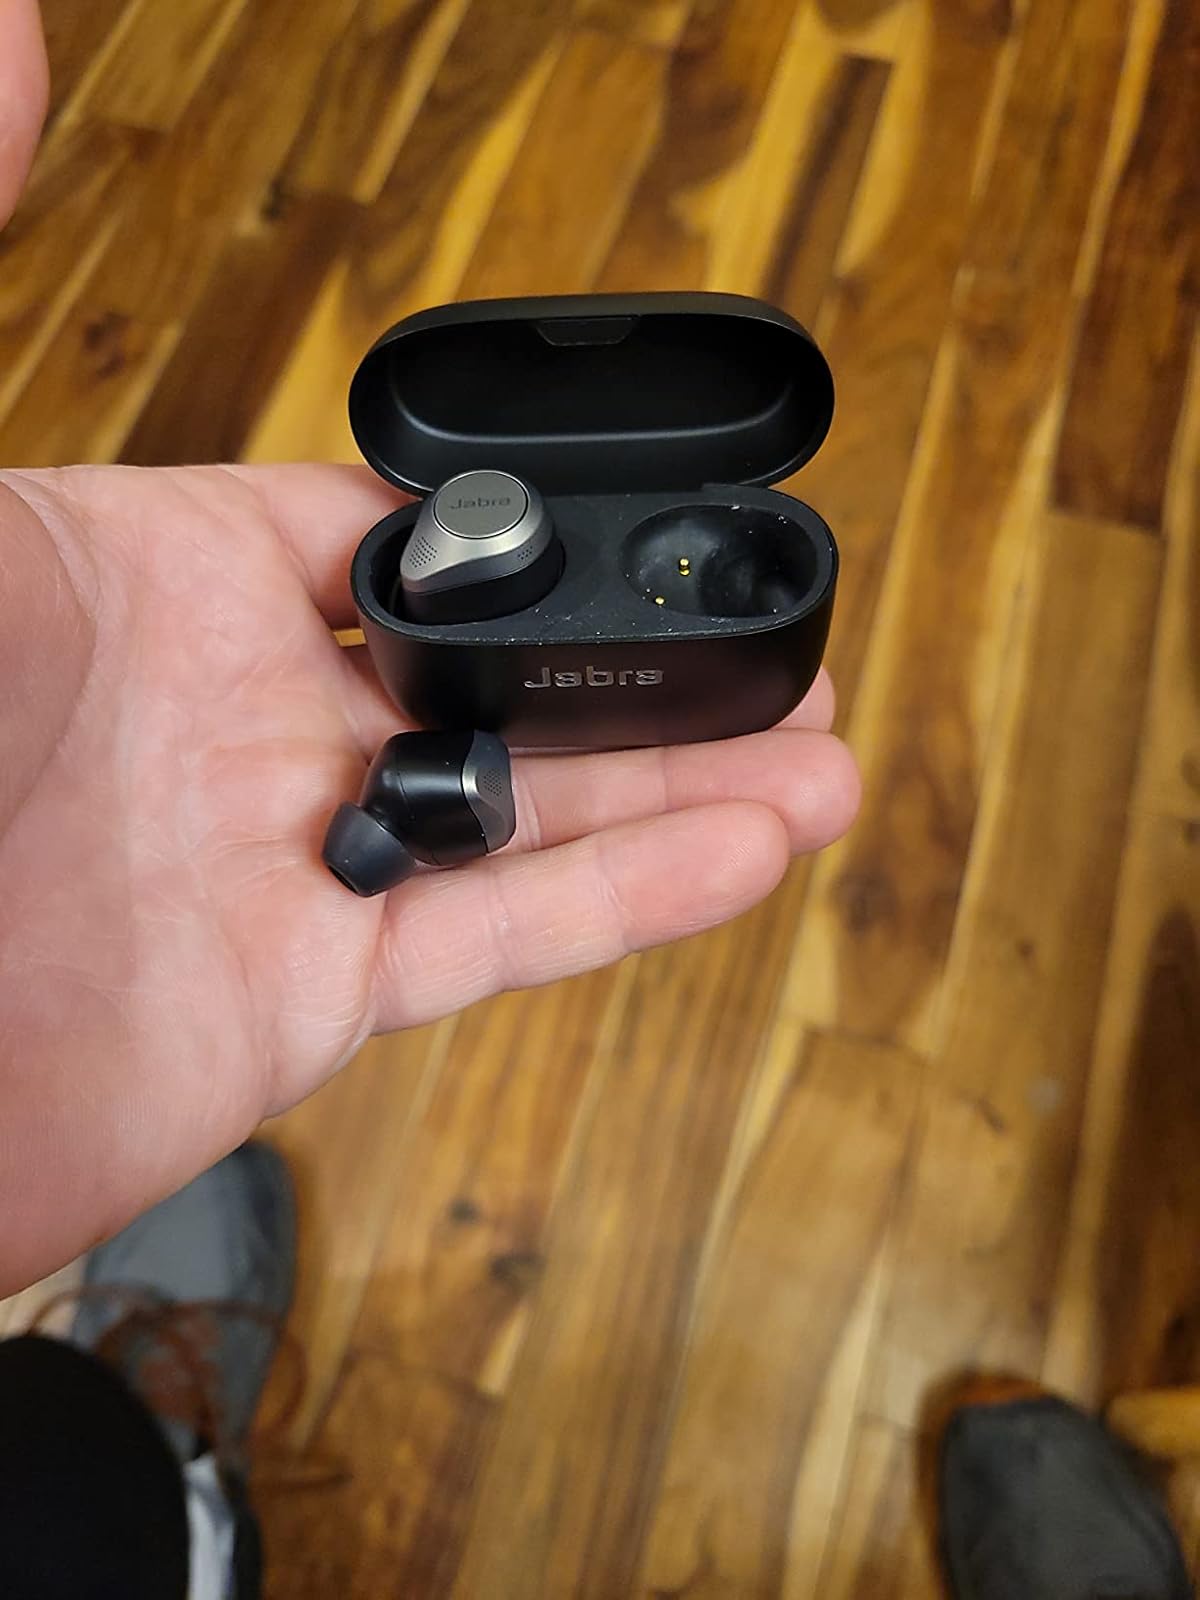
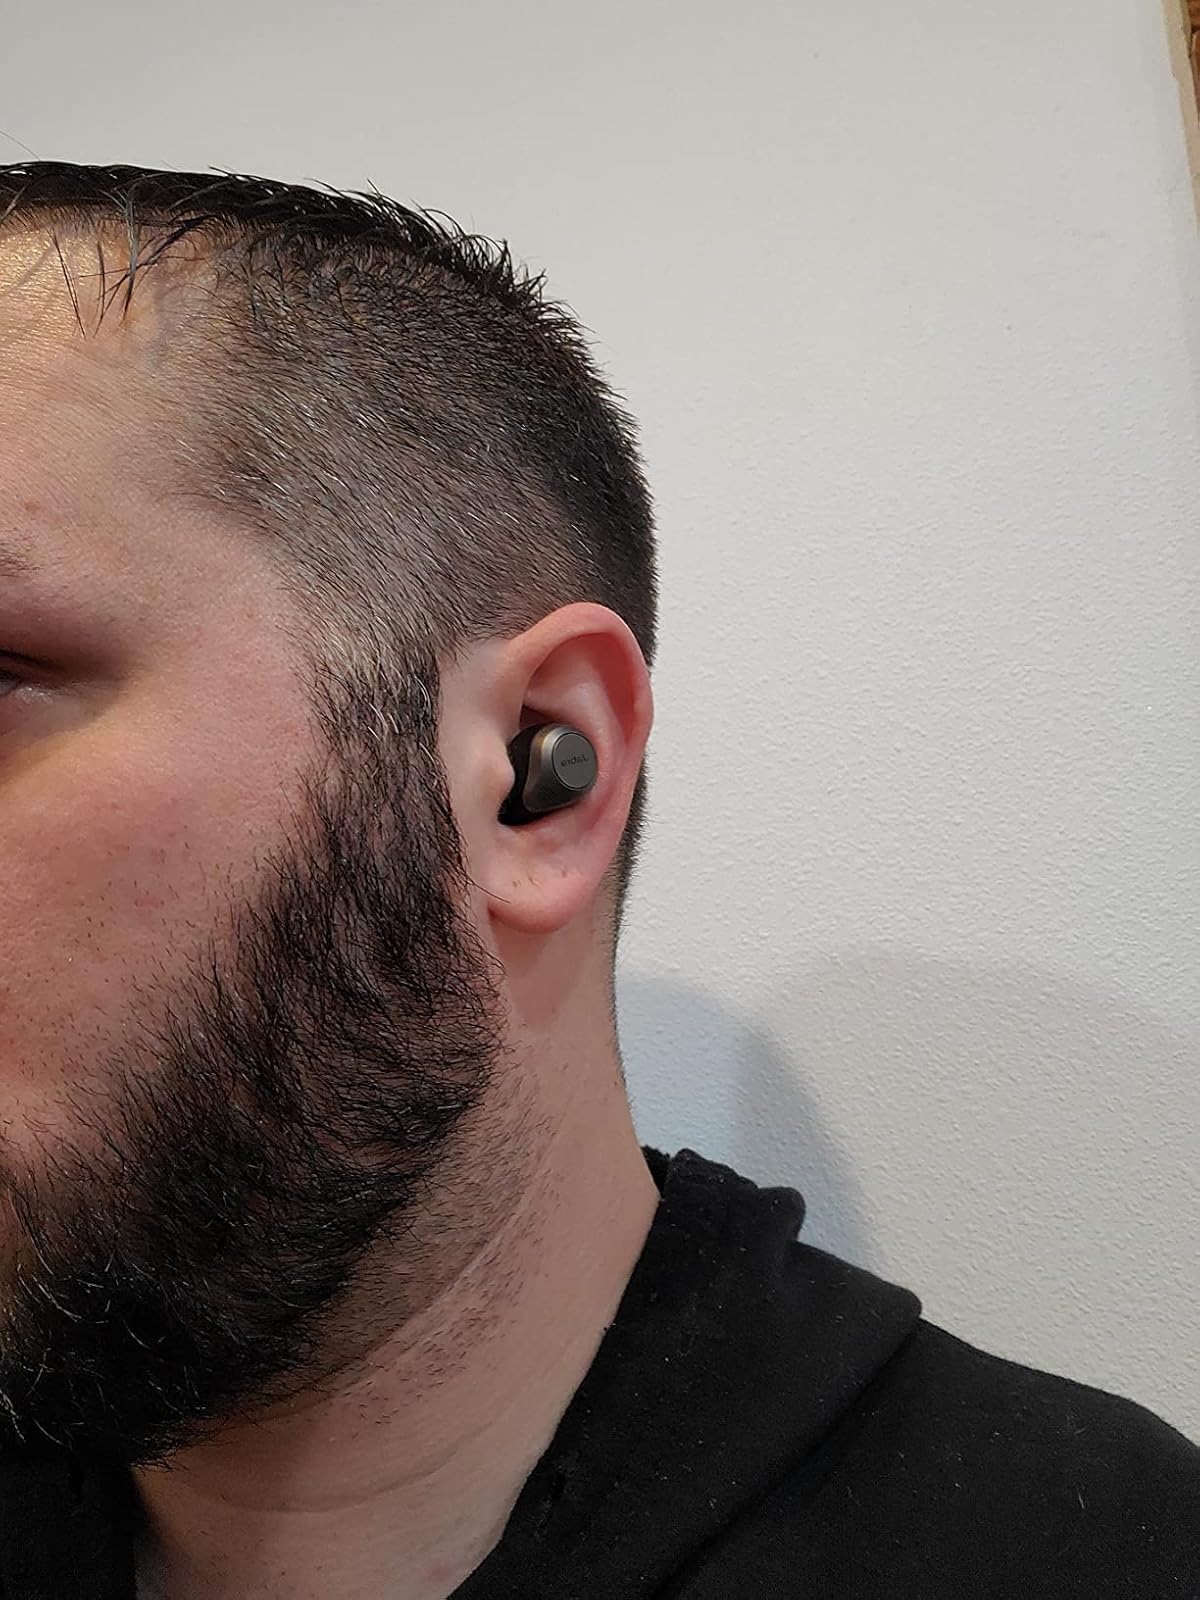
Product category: earbuds
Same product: yes